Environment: lab
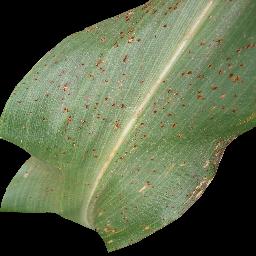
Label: common_rust